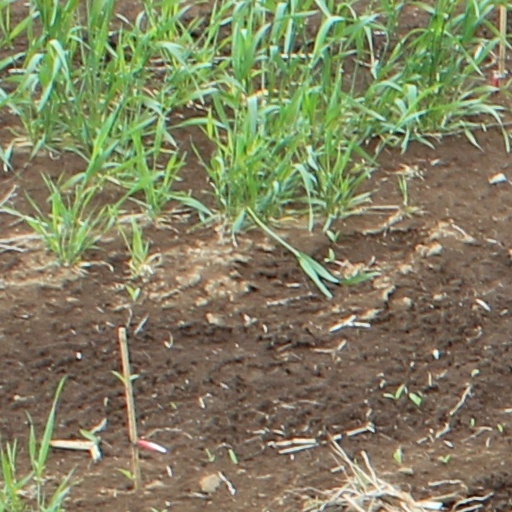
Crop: wheat